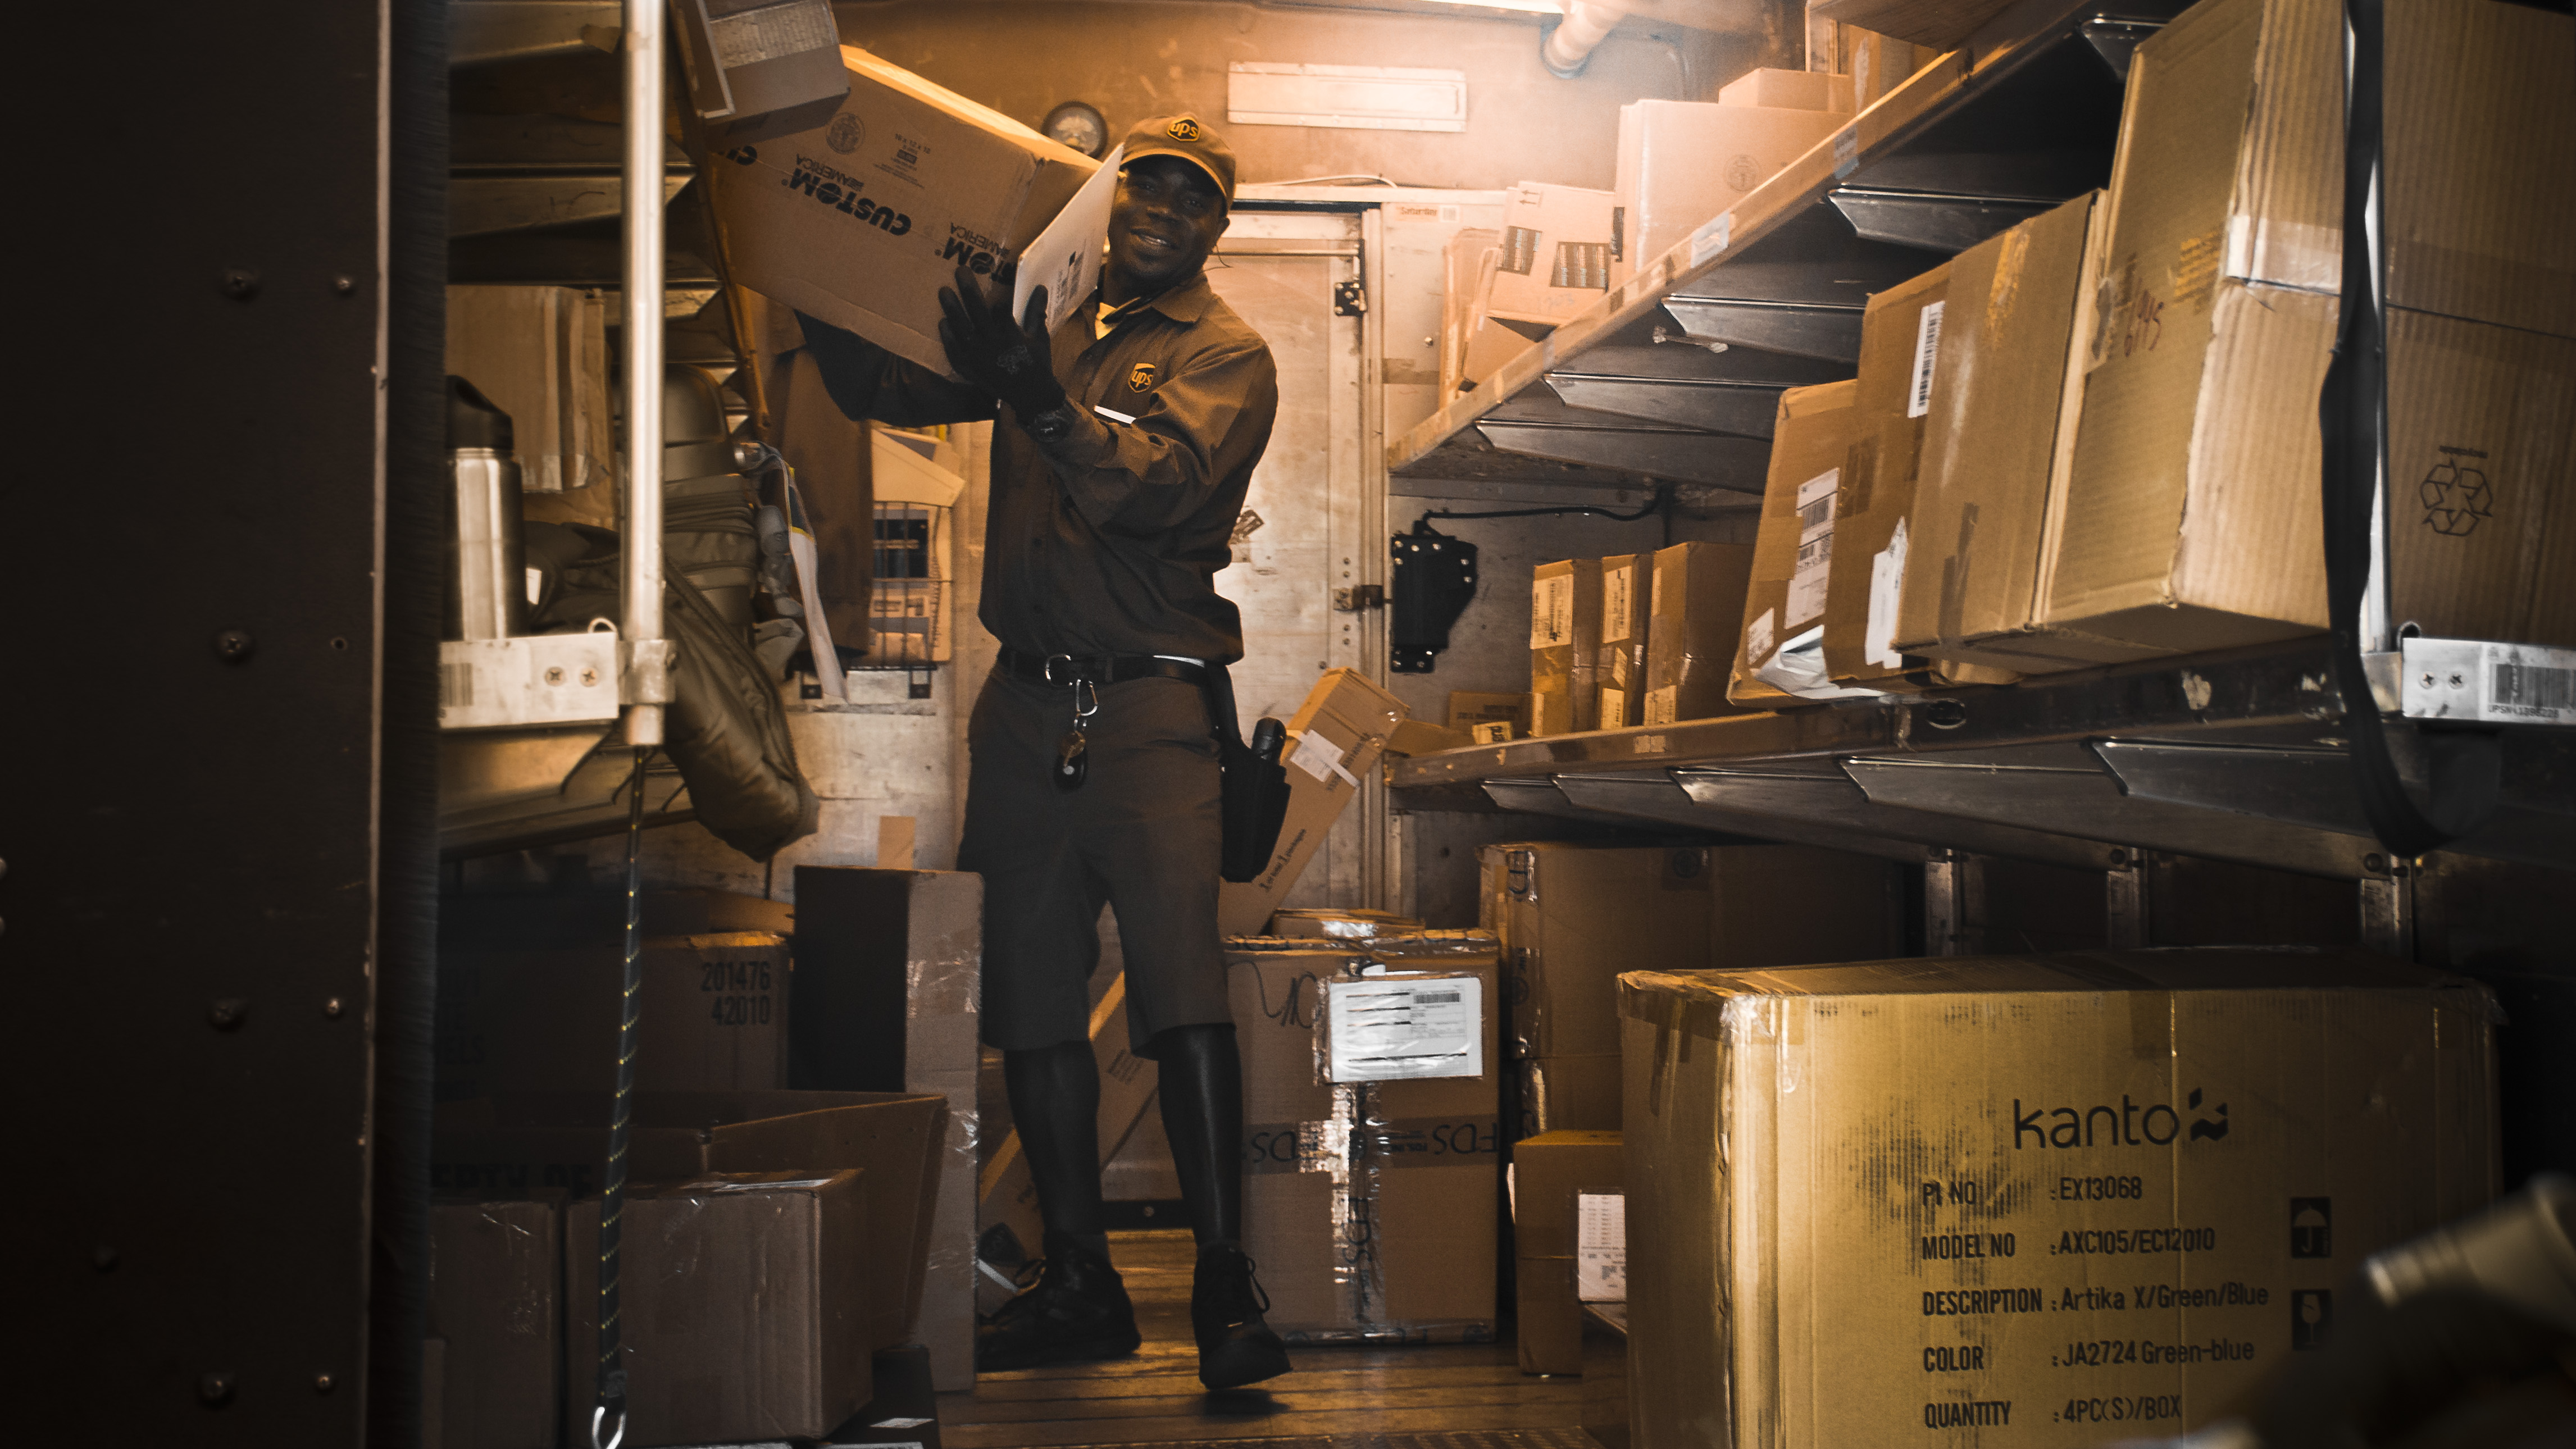
tourist attraction, man made object